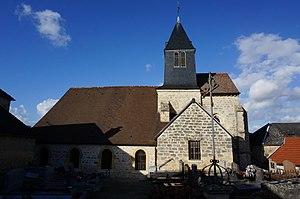
vue de Bouffignereux.
Bouffignereux est une commune française située dans le département de l'Aisne, en région Hauts-de-France.